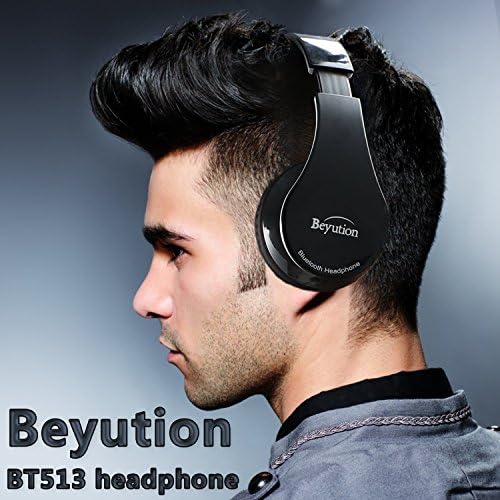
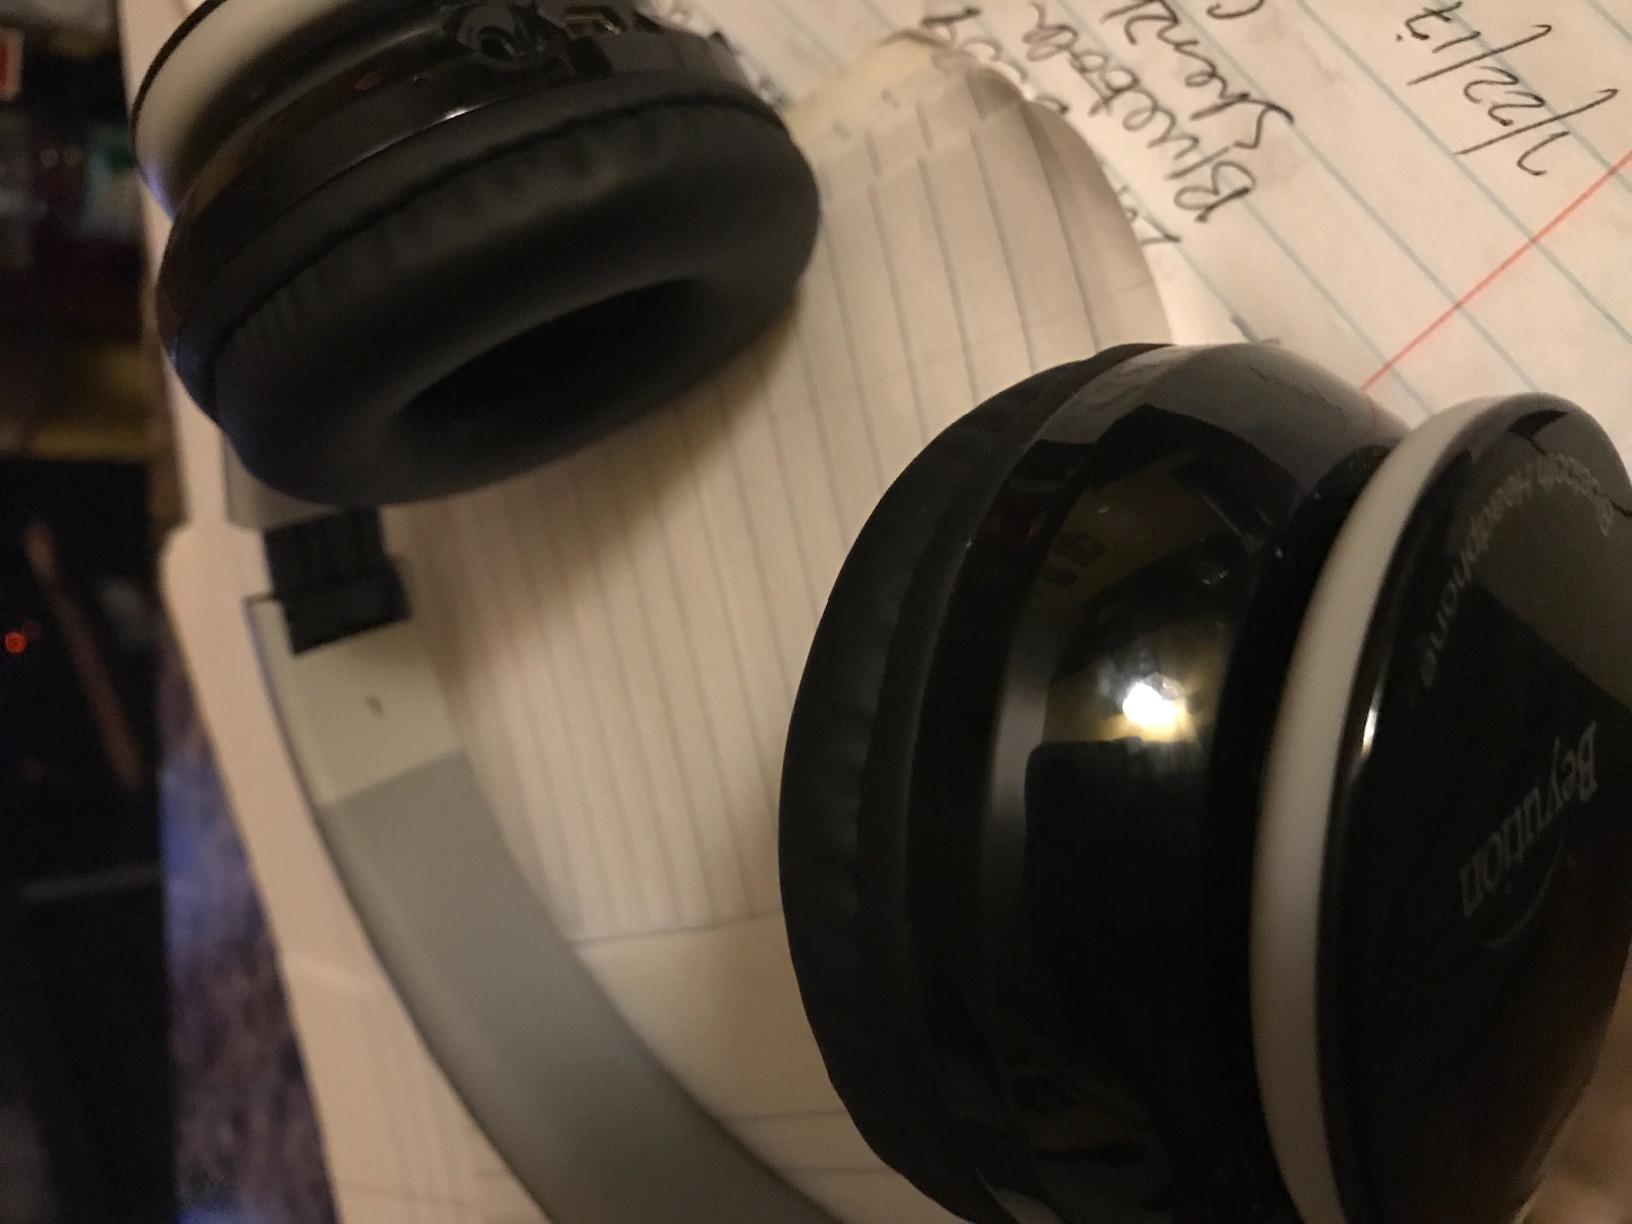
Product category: headphones
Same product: yes